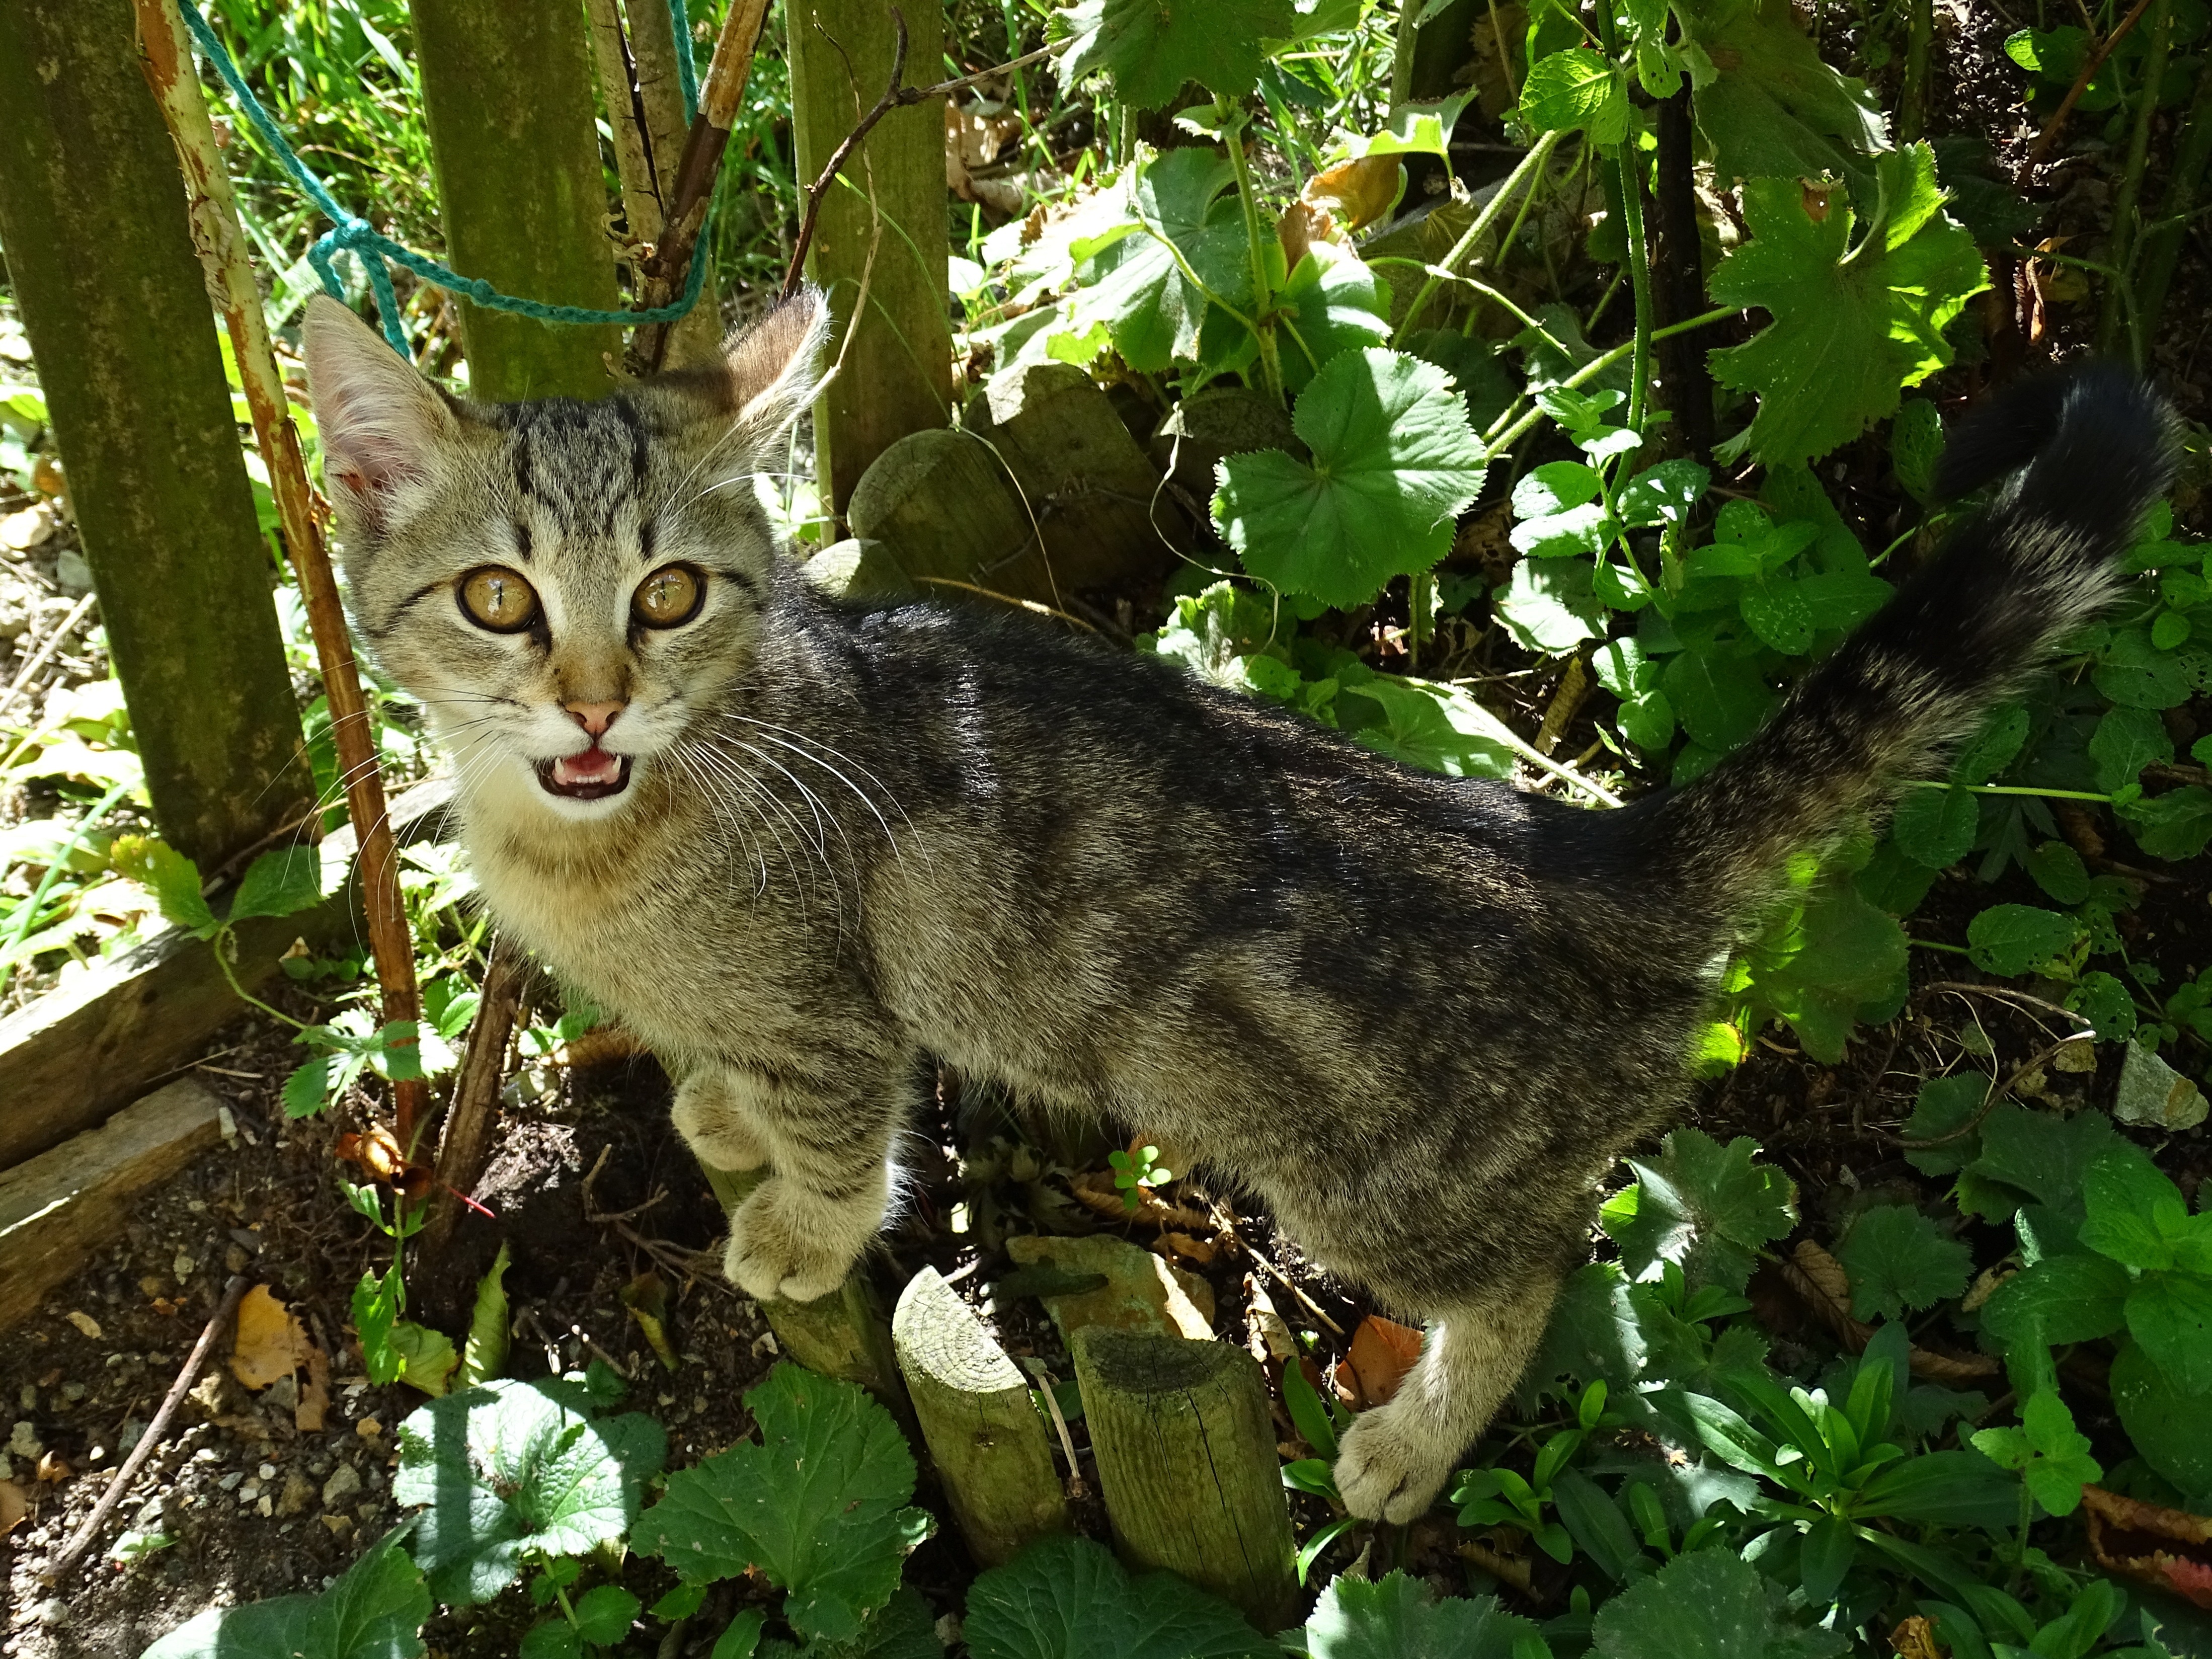
nature, flower, wildlife, jungle, cat, mammal, garden, fauna, face, vertebrate, lynx, domestic cat, bobcat, meow, wild cat, small to medium sized cats, cat like mammal